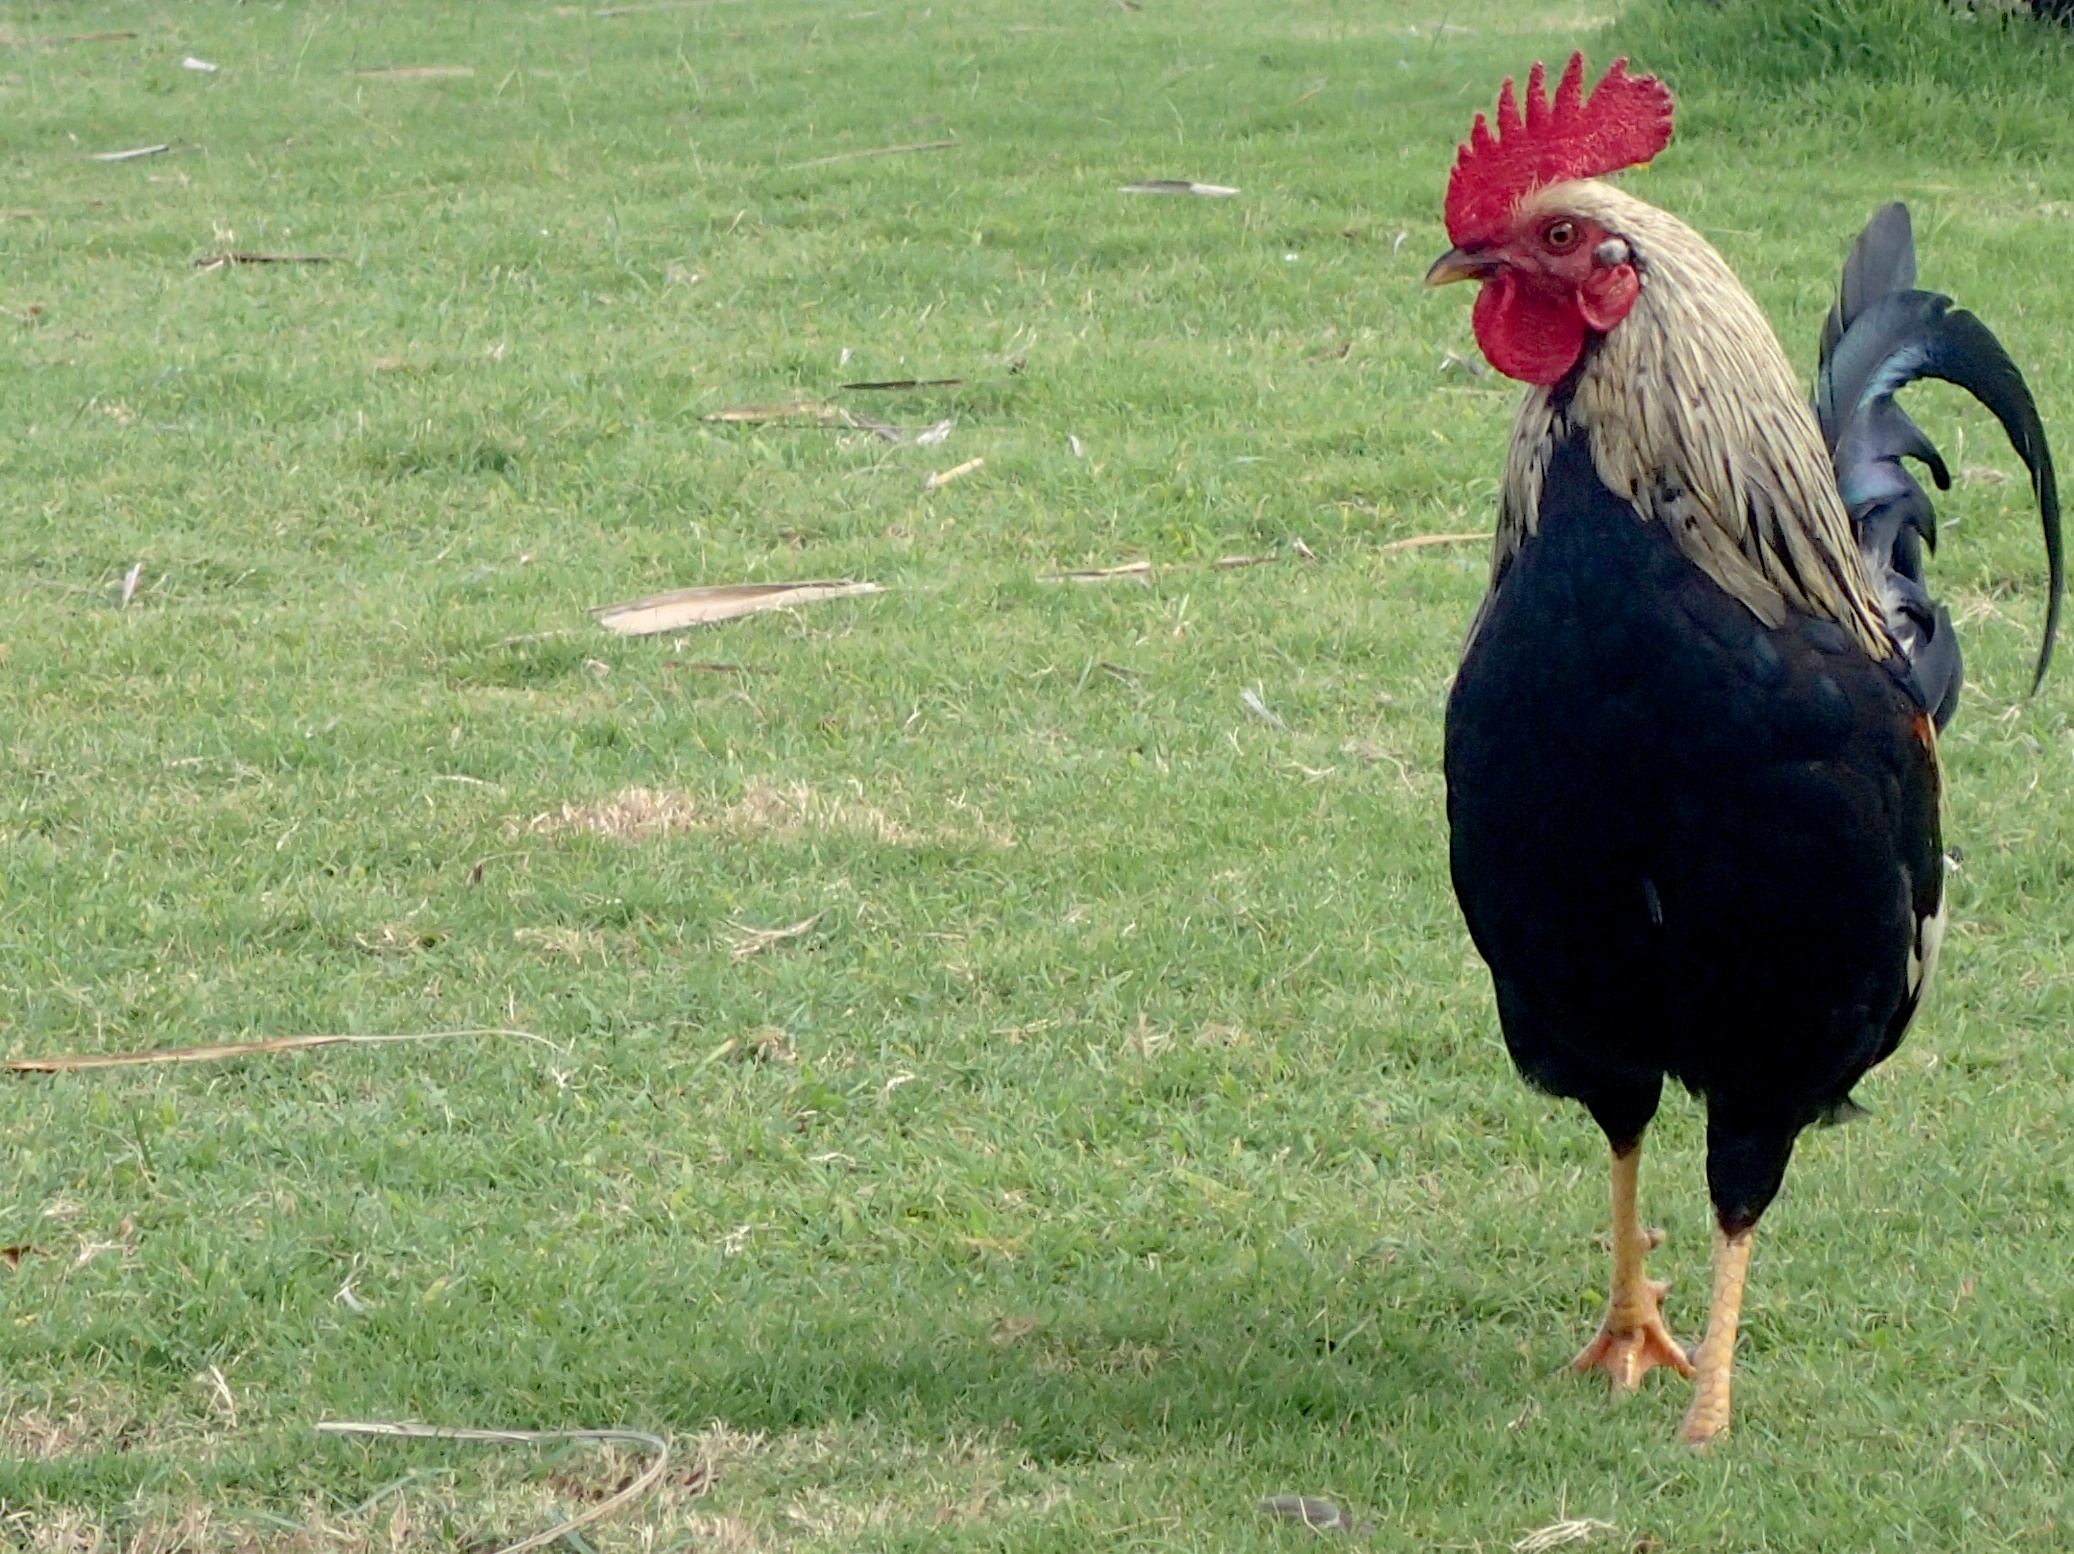
bird, prairie, chicken, fowl, fauna, rooster, galliformes, vertebrate, phasianidae